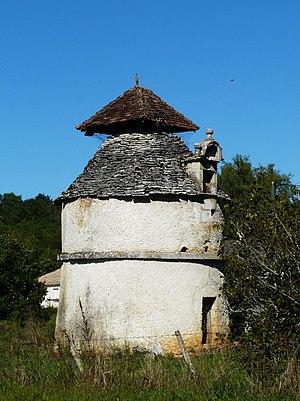
Le pigeonnier de Verdeney, Coulaures, Dordogne, France
Coulaures est une commune française située dans le département de la Dordogne, en région Nouvelle-Aquitaine.